Femi D Amele

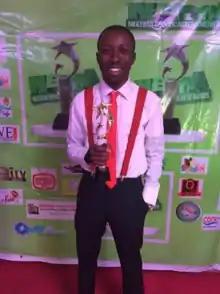
Amele with the award for the best On-Air Personality for an evening show from Nigeria Broadcasters Merit Awards, 2019

As a media expert, his insights into media, technology and business in Africa have appeared in leading national newspapers. He has also written People's Gazette Nigeria, for"Mbele", "Legit.ng", and "Vanguard" and produced documentaries, including "Anything For Us" about government bribery and corruption in Nigeria (with the support of YIAGA Africa and the MacArthur Foundation and "High and Dry" about drug abuse. Amele is also a winner of Nigeria Health Watch and recipients of the 2nd #PreventEpidemicsNaija Journalism Fellowship.